Fazang

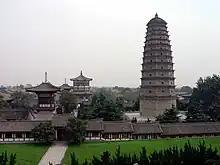
Famen temple

The 8th century saw much political change and unrest. From 700 to 705, Fazang continued translation work on the order of Empress Wu. He worked with Śikṣānanda's translation team on a new translation of the "Lankavatara Sutra", which was completed in 704.